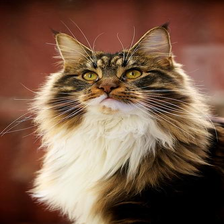
Species: cat
Breed: Maine Coon